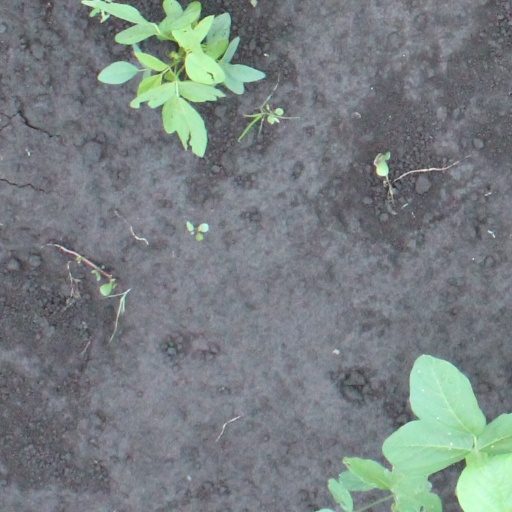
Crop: soybean